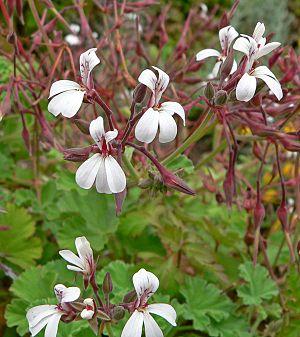
Le Pelargonium graveolens ou pélargonium à forte odeur est un arbrisseau de la famille des Geraniaceae, originaire d'Afrique du Sud.